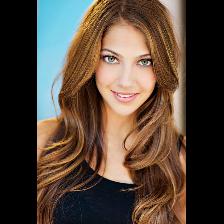
Label: Human